Muhammad Ali Jinnah

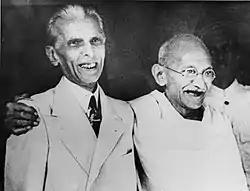
Jinnah with Mahatma Gandhi in Bombay, September 1944

The well documented influence of Iqbal on Jinnah, with regard to taking the lead in creating Pakistan, has been described as "significant", "powerful" and even "unquestionable" by scholars. Iqbal has also been cited as an influential force in convincing Jinnah to end his self-imposed exile in London and re-enter the politics of India. Initially, however, Iqbal and Jinnah were opponents, as Iqbal believed Jinnah did not care about the crises confronting the Muslim community during the British Raj. According to Akbar S. Ahmed, this began to change during Iqbal's final years prior to his death in 1938. Iqbal gradually succeeded in converting Jinnah over to his view, who eventually accepted Iqbal as his mentor. Ahmed comments that in his annotations to Iqbal's letters, Jinnah expressed solidarity with Iqbal's view: that Indian Muslims required a separate homeland.